Describe the emotion expressed in this image:  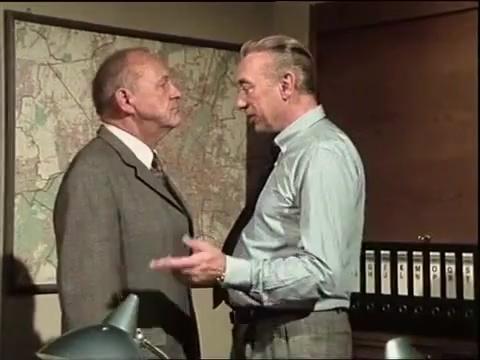
This person displays Suffering, valence and arousal with low intensity.